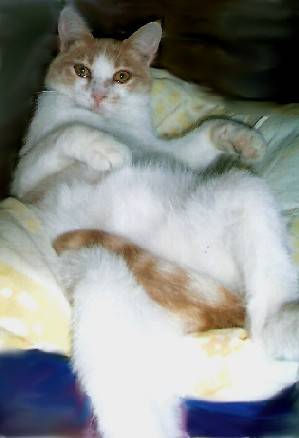
Label: cat